Nougat

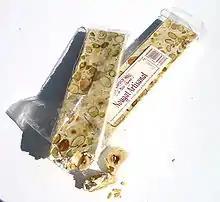
Artisinal nougat from Le Garric, France

Nougat refers to a variety of similar confections made from a sweet paste hardened to a chewy or crunchy consistency.